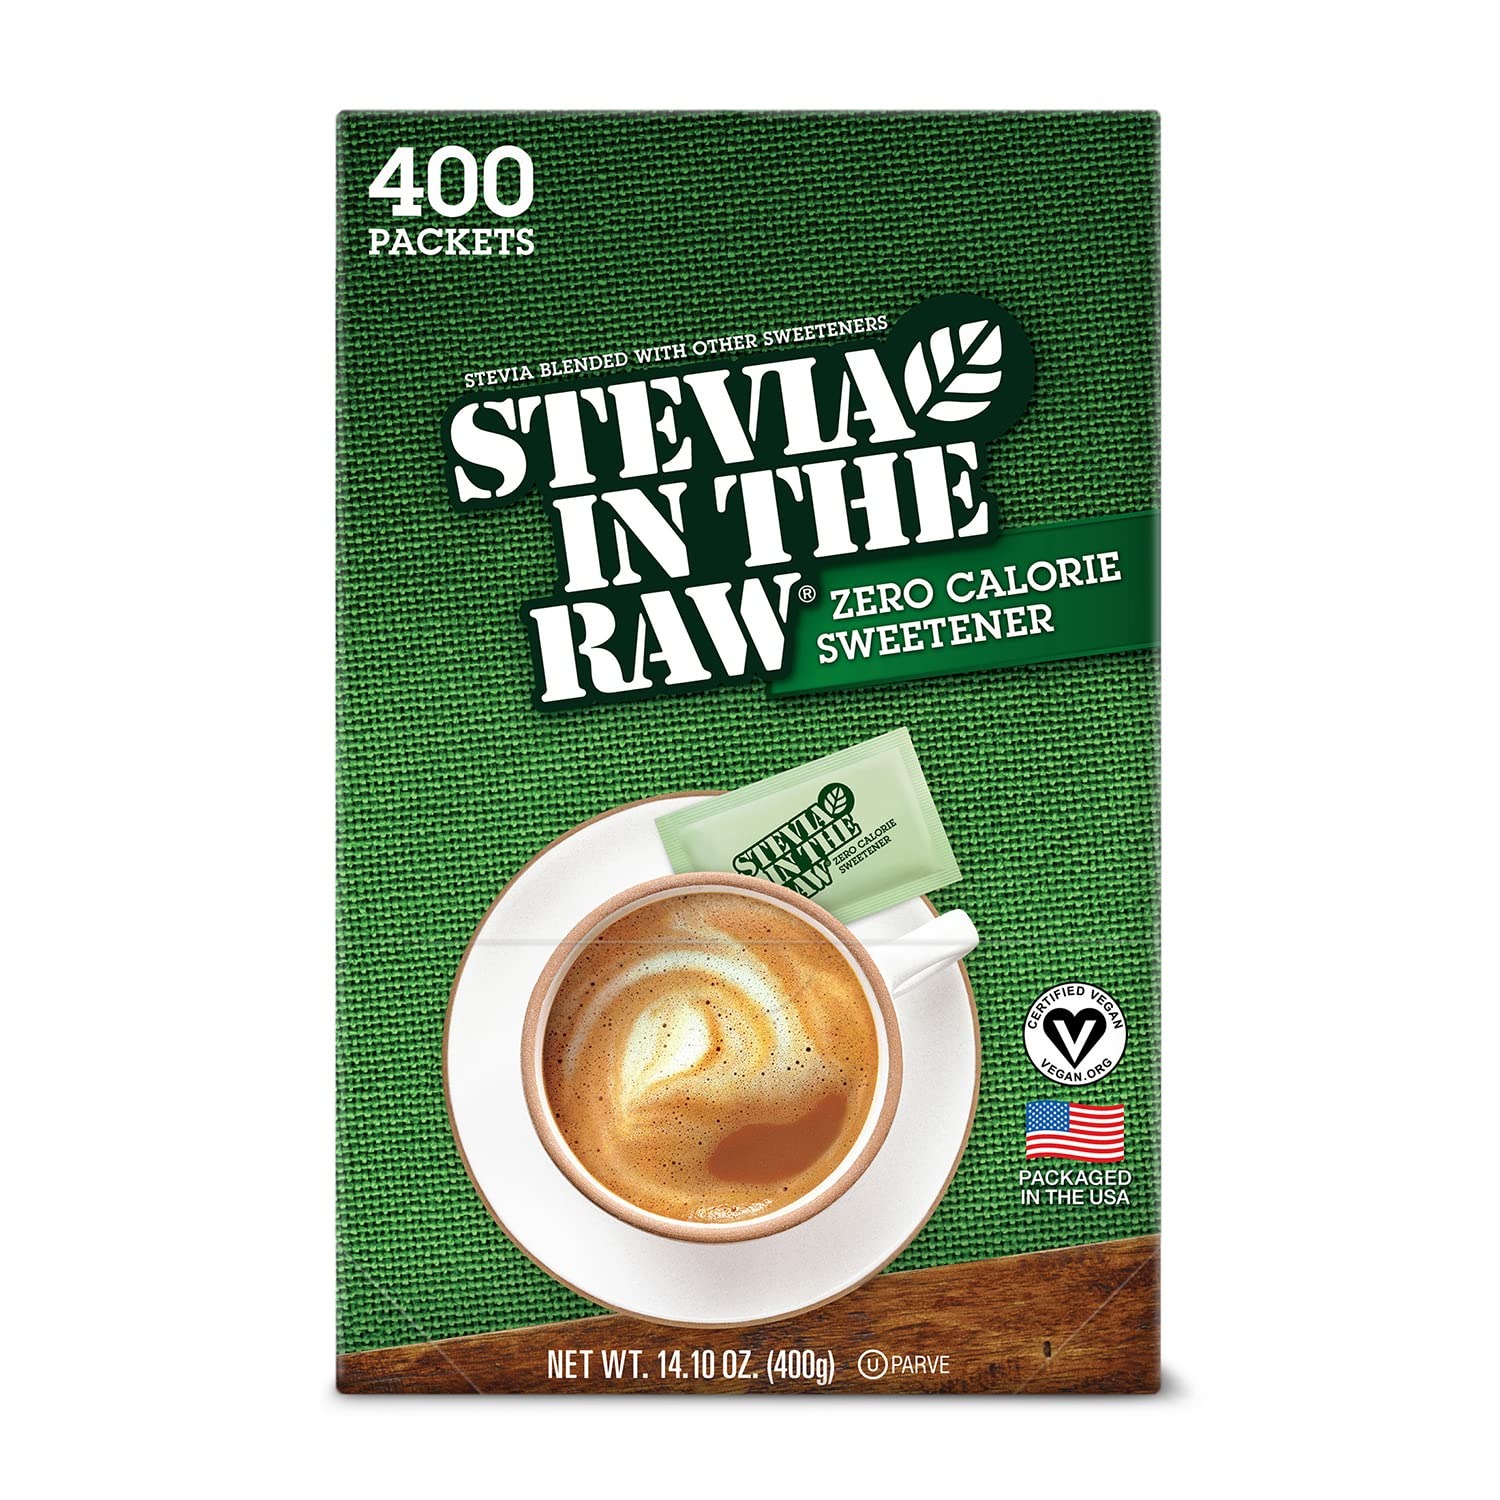
Item Name: Stevia In The Raw, 400 Count Box
Bullet Point 1: Zero-calorie sugar substitute made with stevia leaf extract and dextrose
Bullet Point 2: Low-glycemic index for individuals with diabetes
Bullet Point 3: Vegan and Kosher Certified
Bullet Point 4: Naturally gluten-free
Bullet Point 5: Perfect for stirring, sprinkling, or cooking
Value: 400.0
Unit: Ounce

Price: 17.18